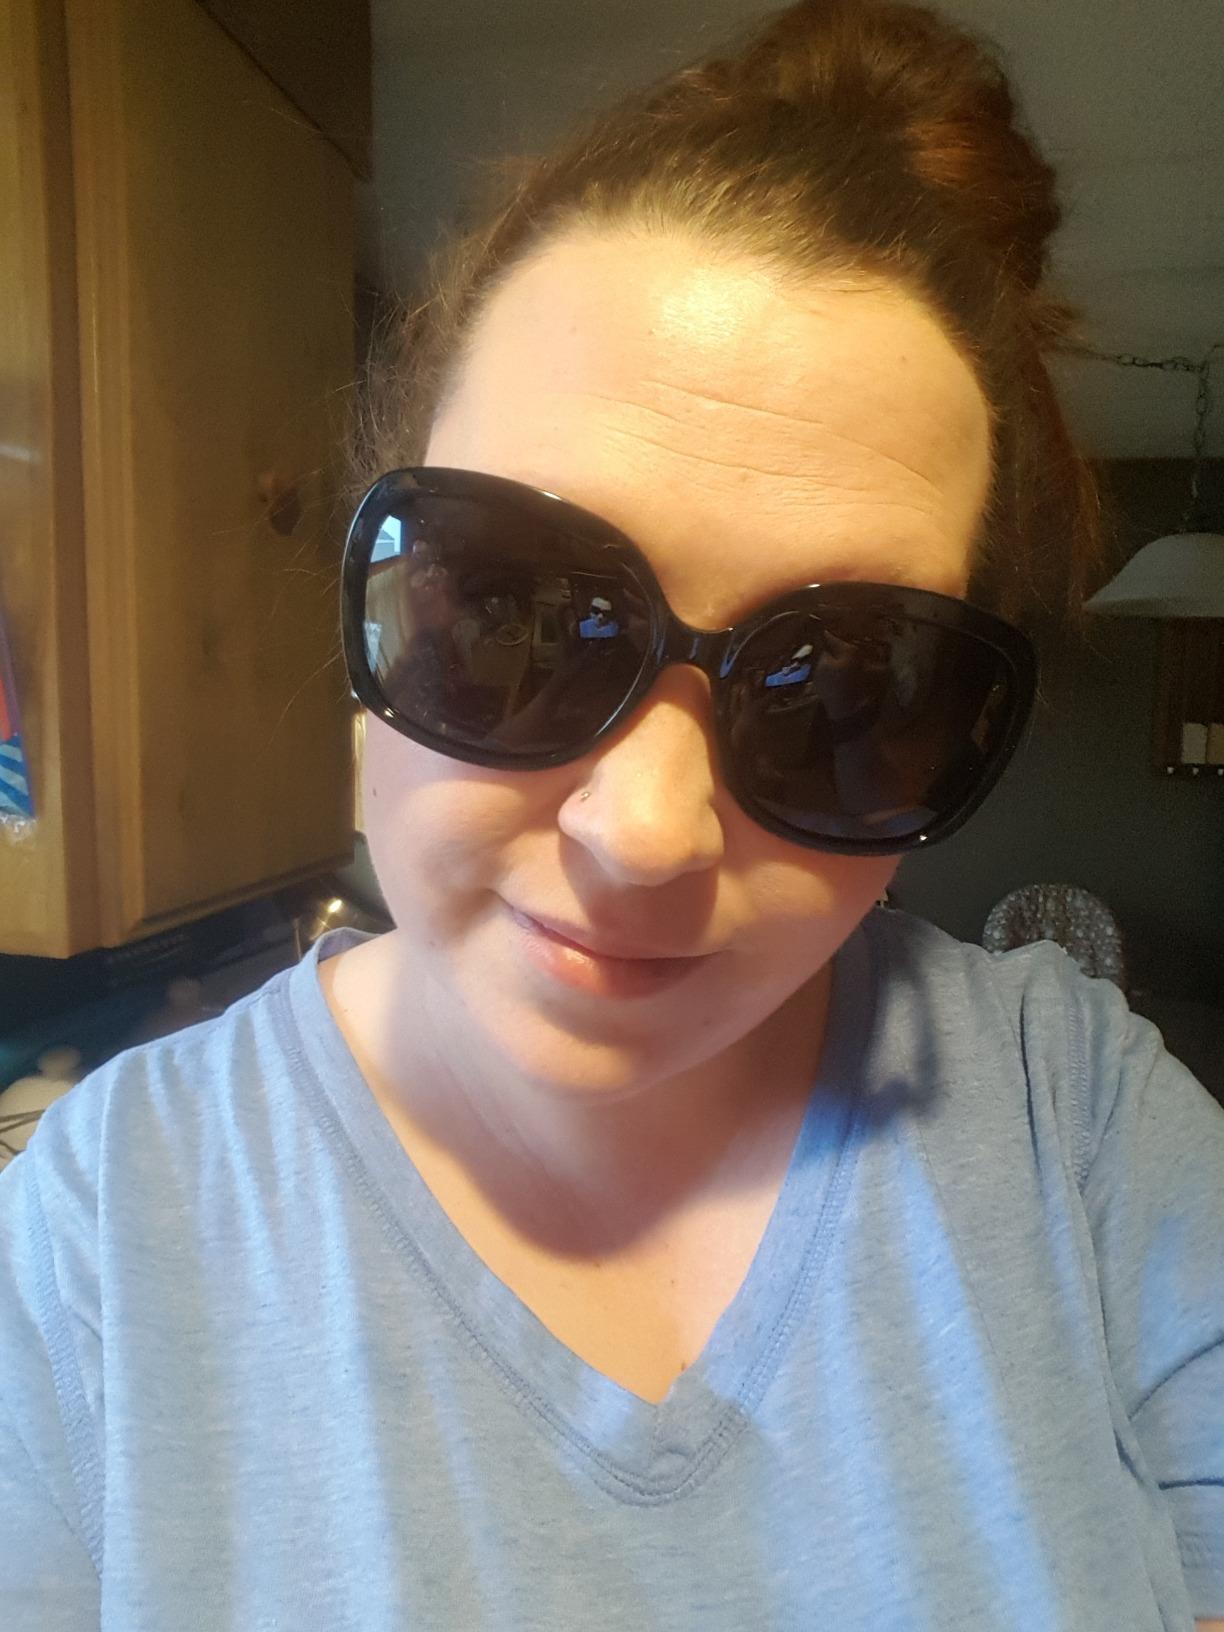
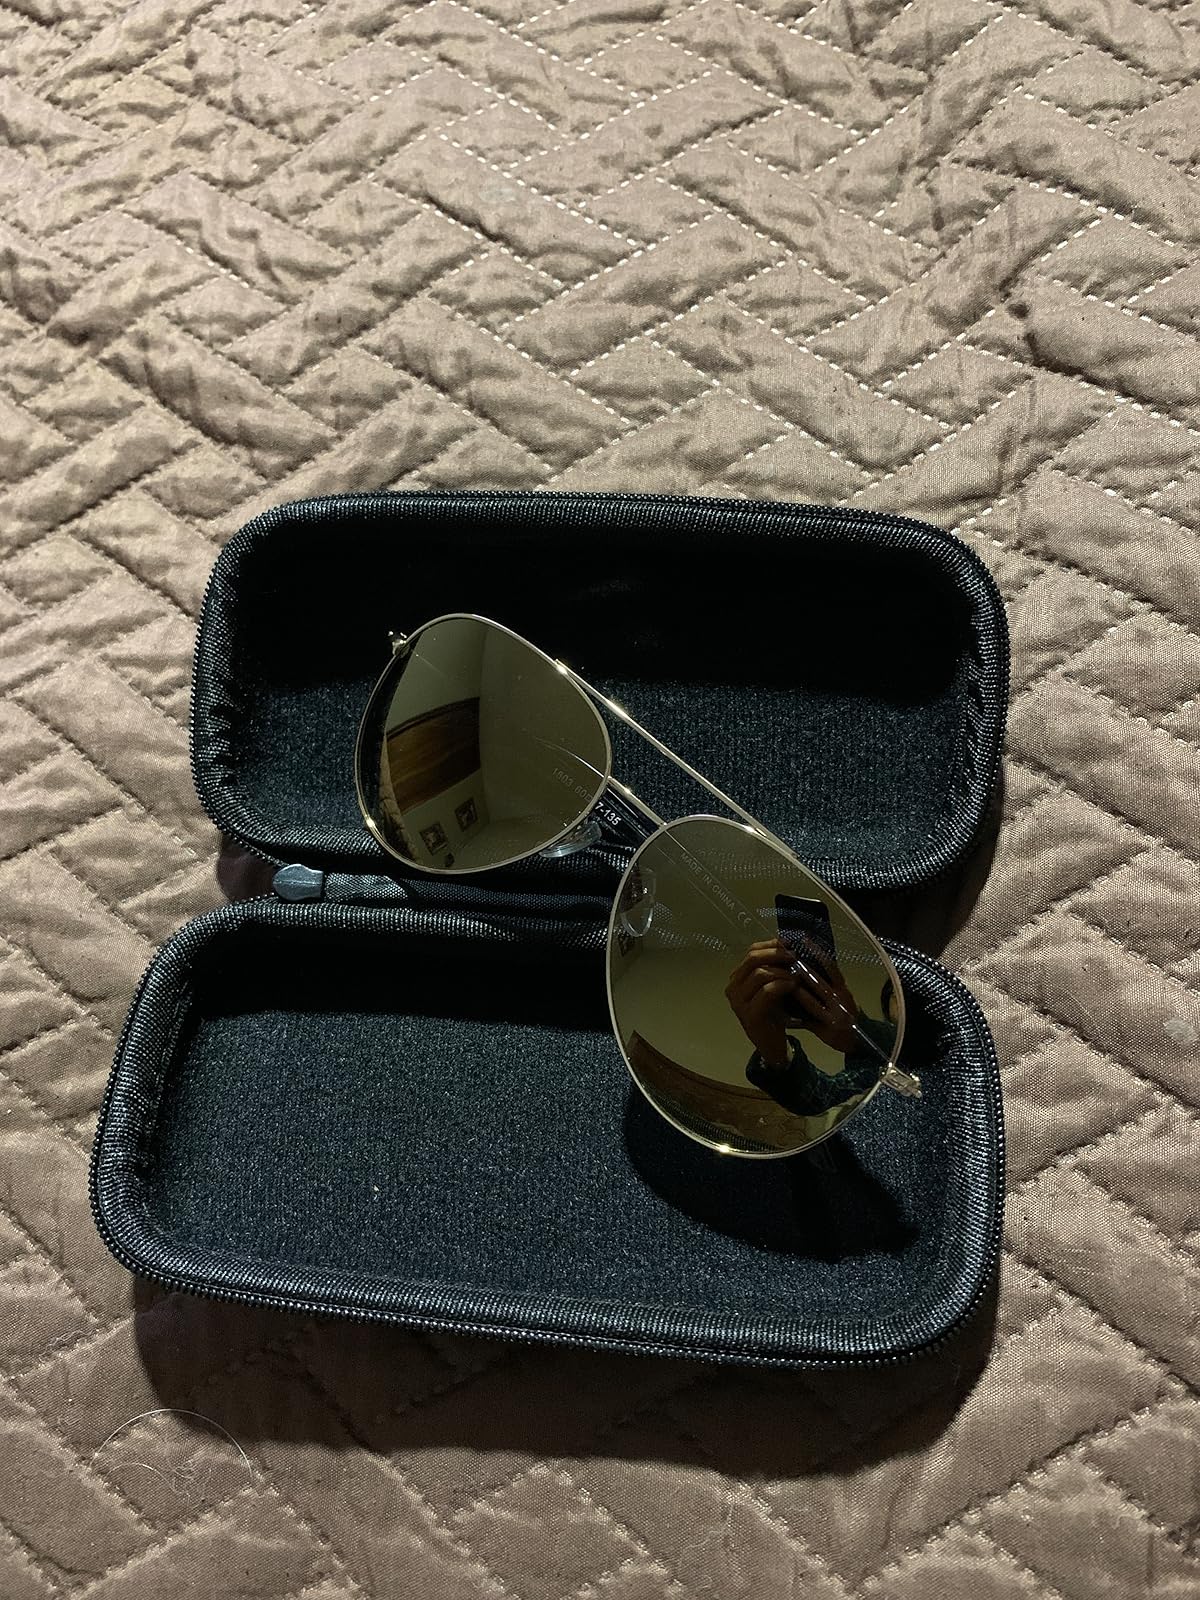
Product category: accessories_sunglasses
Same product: no